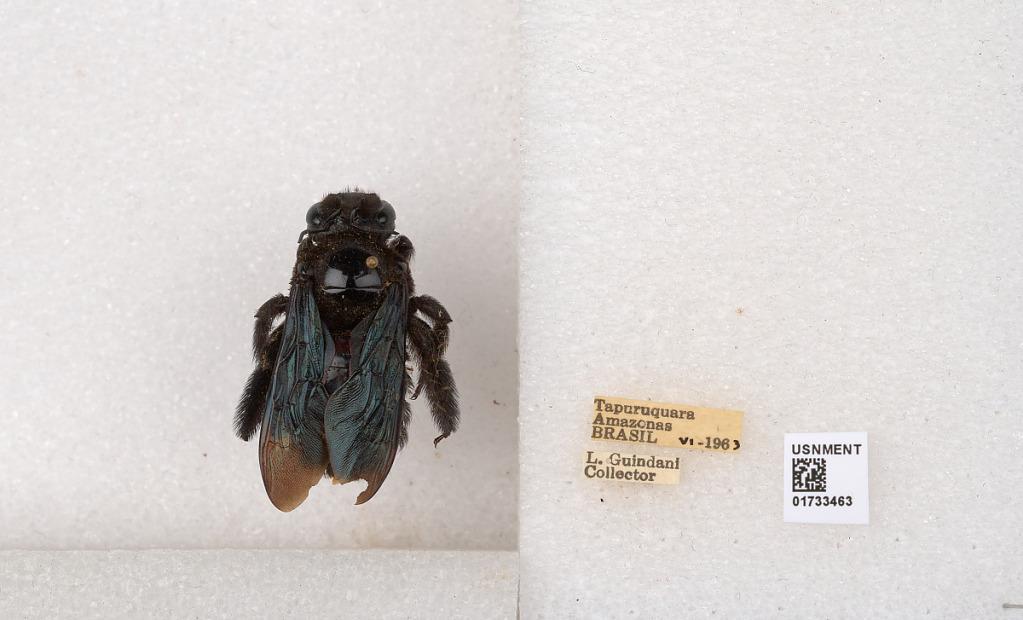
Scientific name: Xylocopa (Neoxylocopa) frontalis (Olivier)
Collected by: L. Guindani
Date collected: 1963-6-1
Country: Brazil
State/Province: Amazonas
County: Santa Isabel do Rio Negro
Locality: Tapuruquara